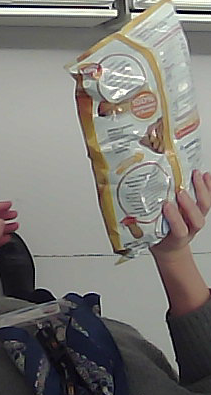
Product: lays_classic